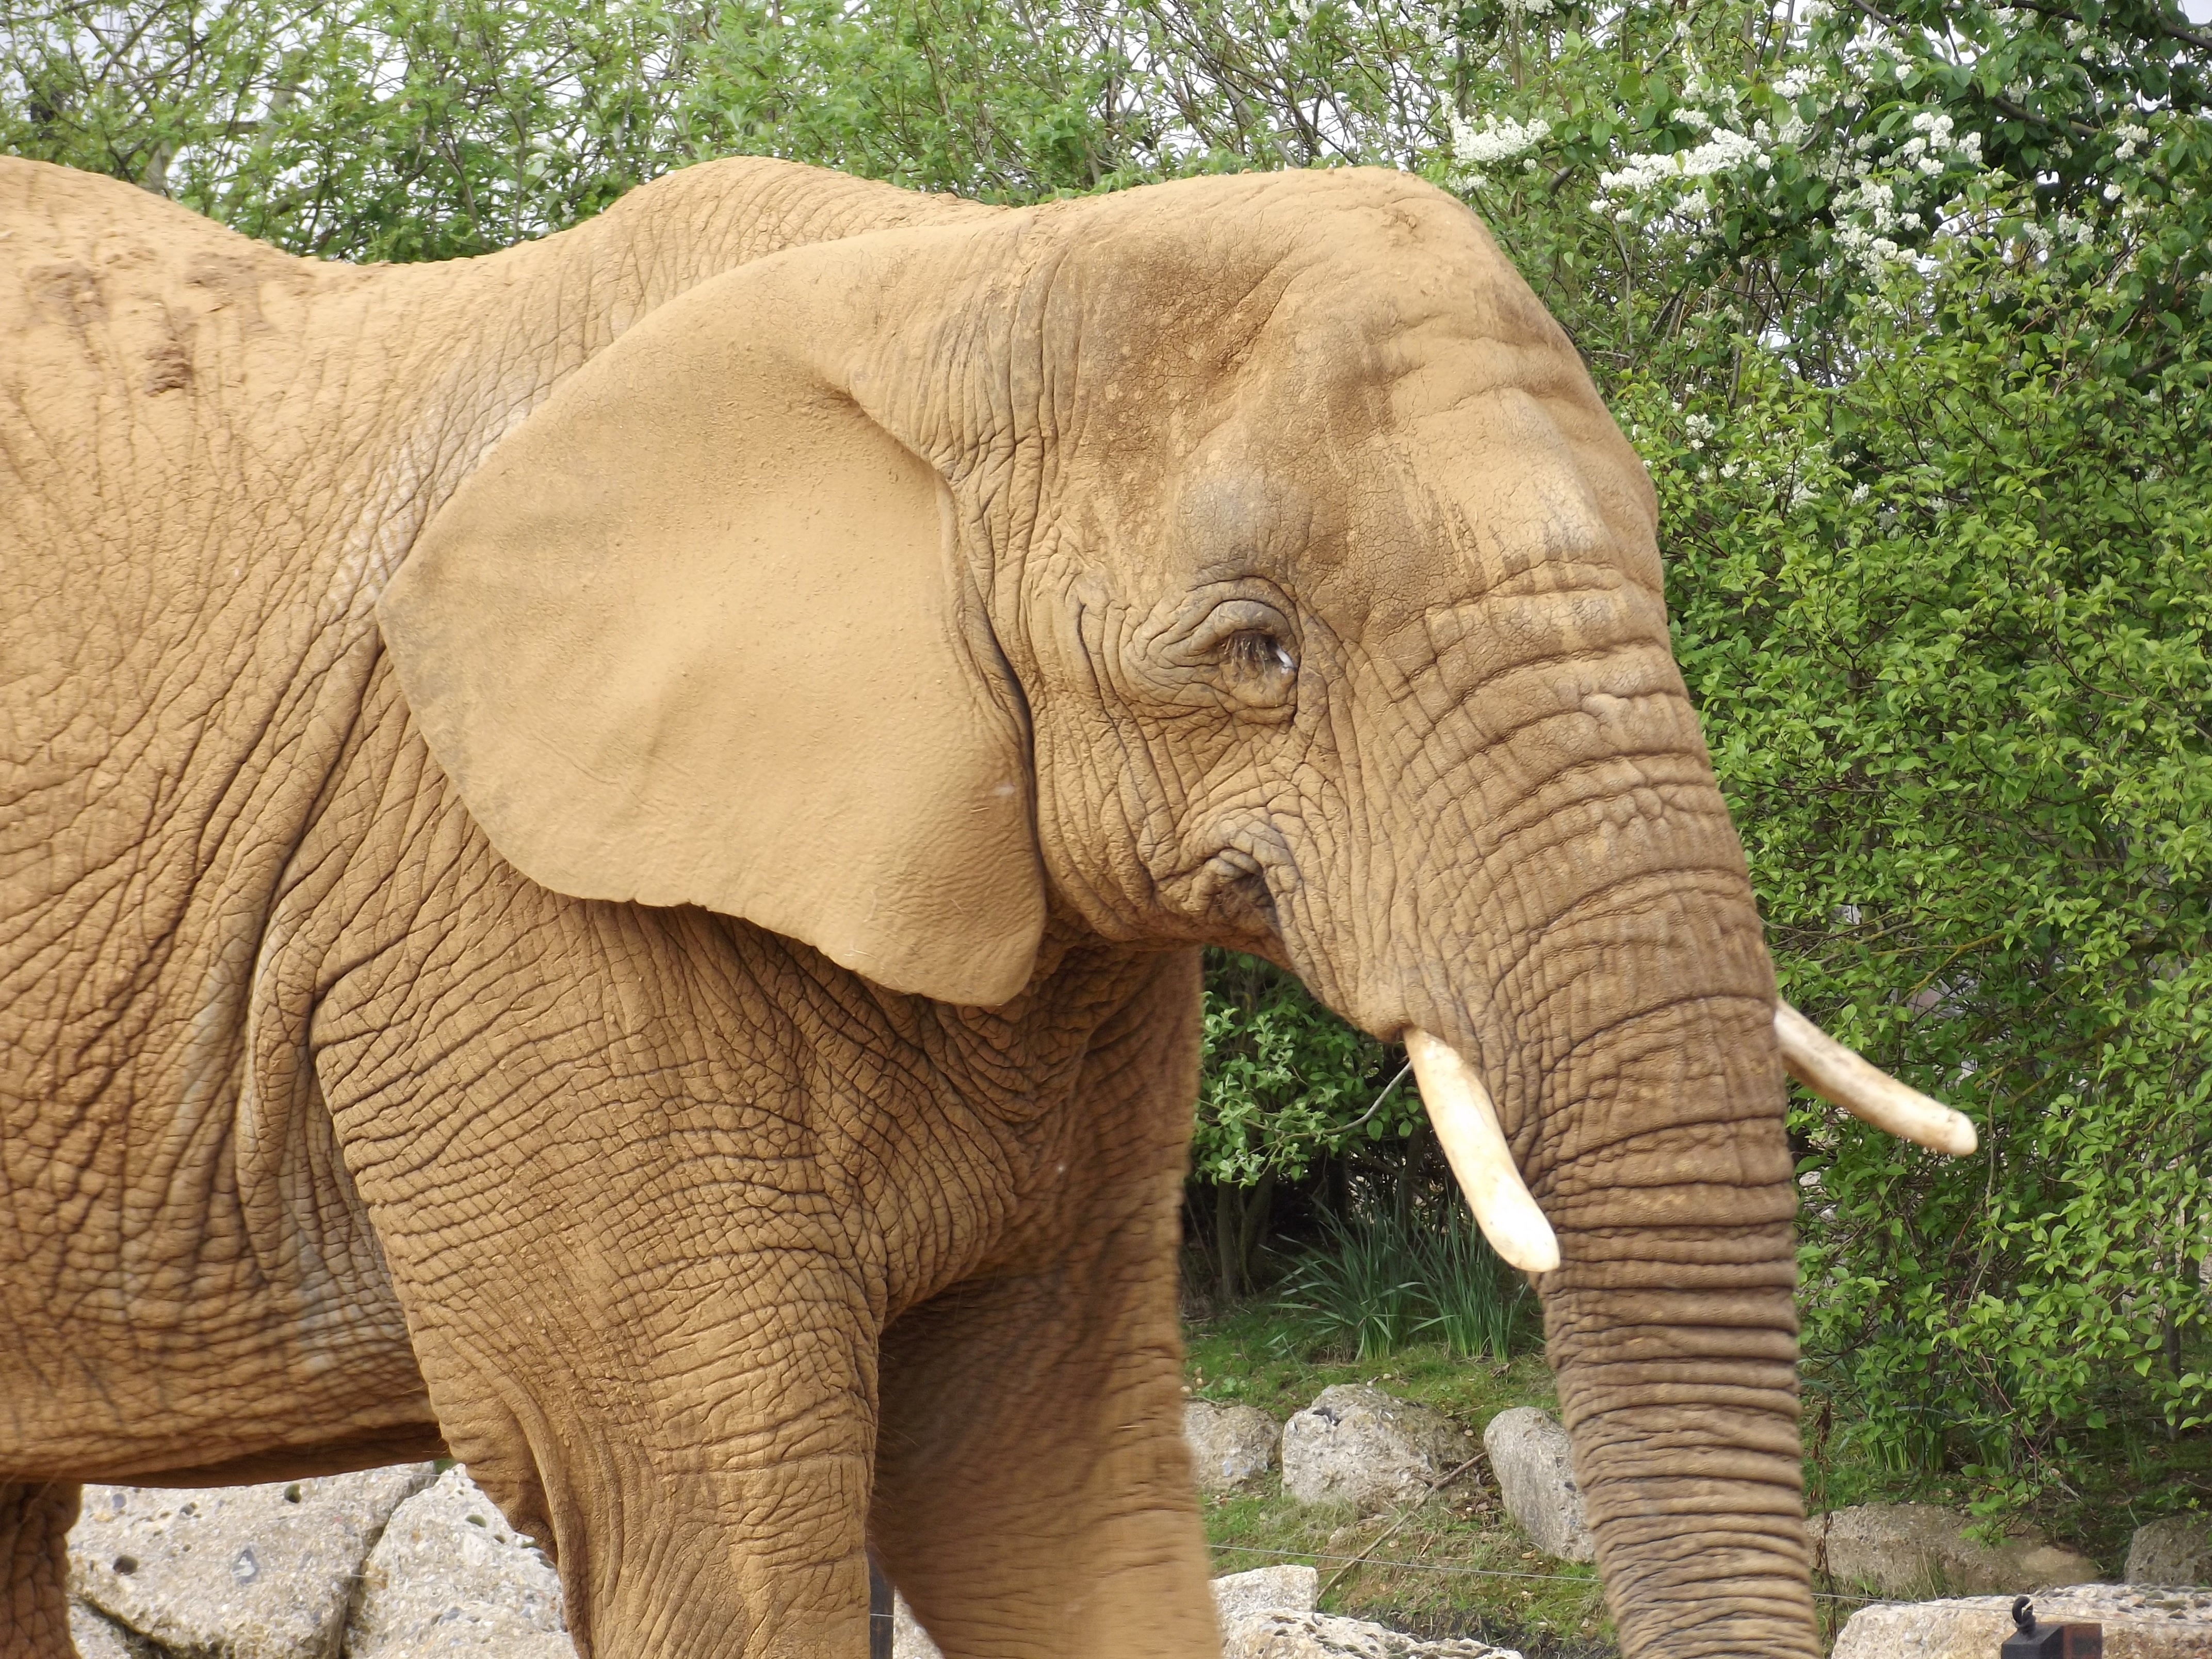
trunk, animal, wildlife, zoo, mammal, fauna, elephant, face, ears, head, large, african, safari, indian elephant, african elephant, elephants and mammoths